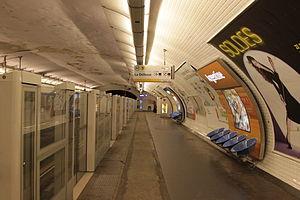
Station Argentine sur la ligne 1 du métro de Paris.
Argentine est une station de la ligne 1 du métro de Paris, située à la limite du quartier de Chaillot du 16ᵉ arrondissement et du quartier des Ternes du 17ᵉ arrondissement de Paris.